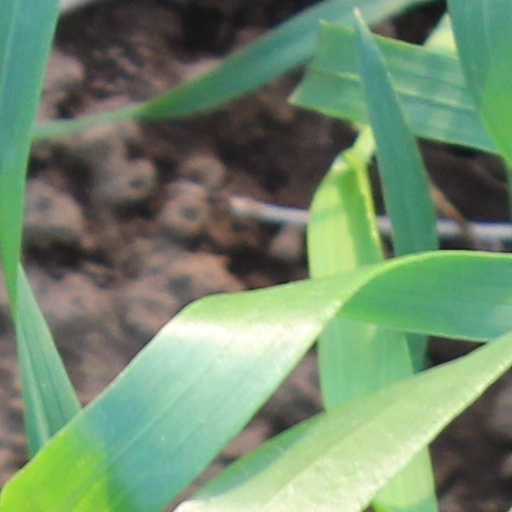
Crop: wheat